Sarah Walsh

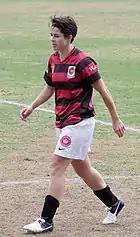
Walsh with the Western Sydney Wanderers, 2012

In October 2012, it was announced that Walsh had signed for Western Sydney Wanderers in the Westfield W-League in Australia for the 2012–13 season. She was promptly elected captain by the team members.